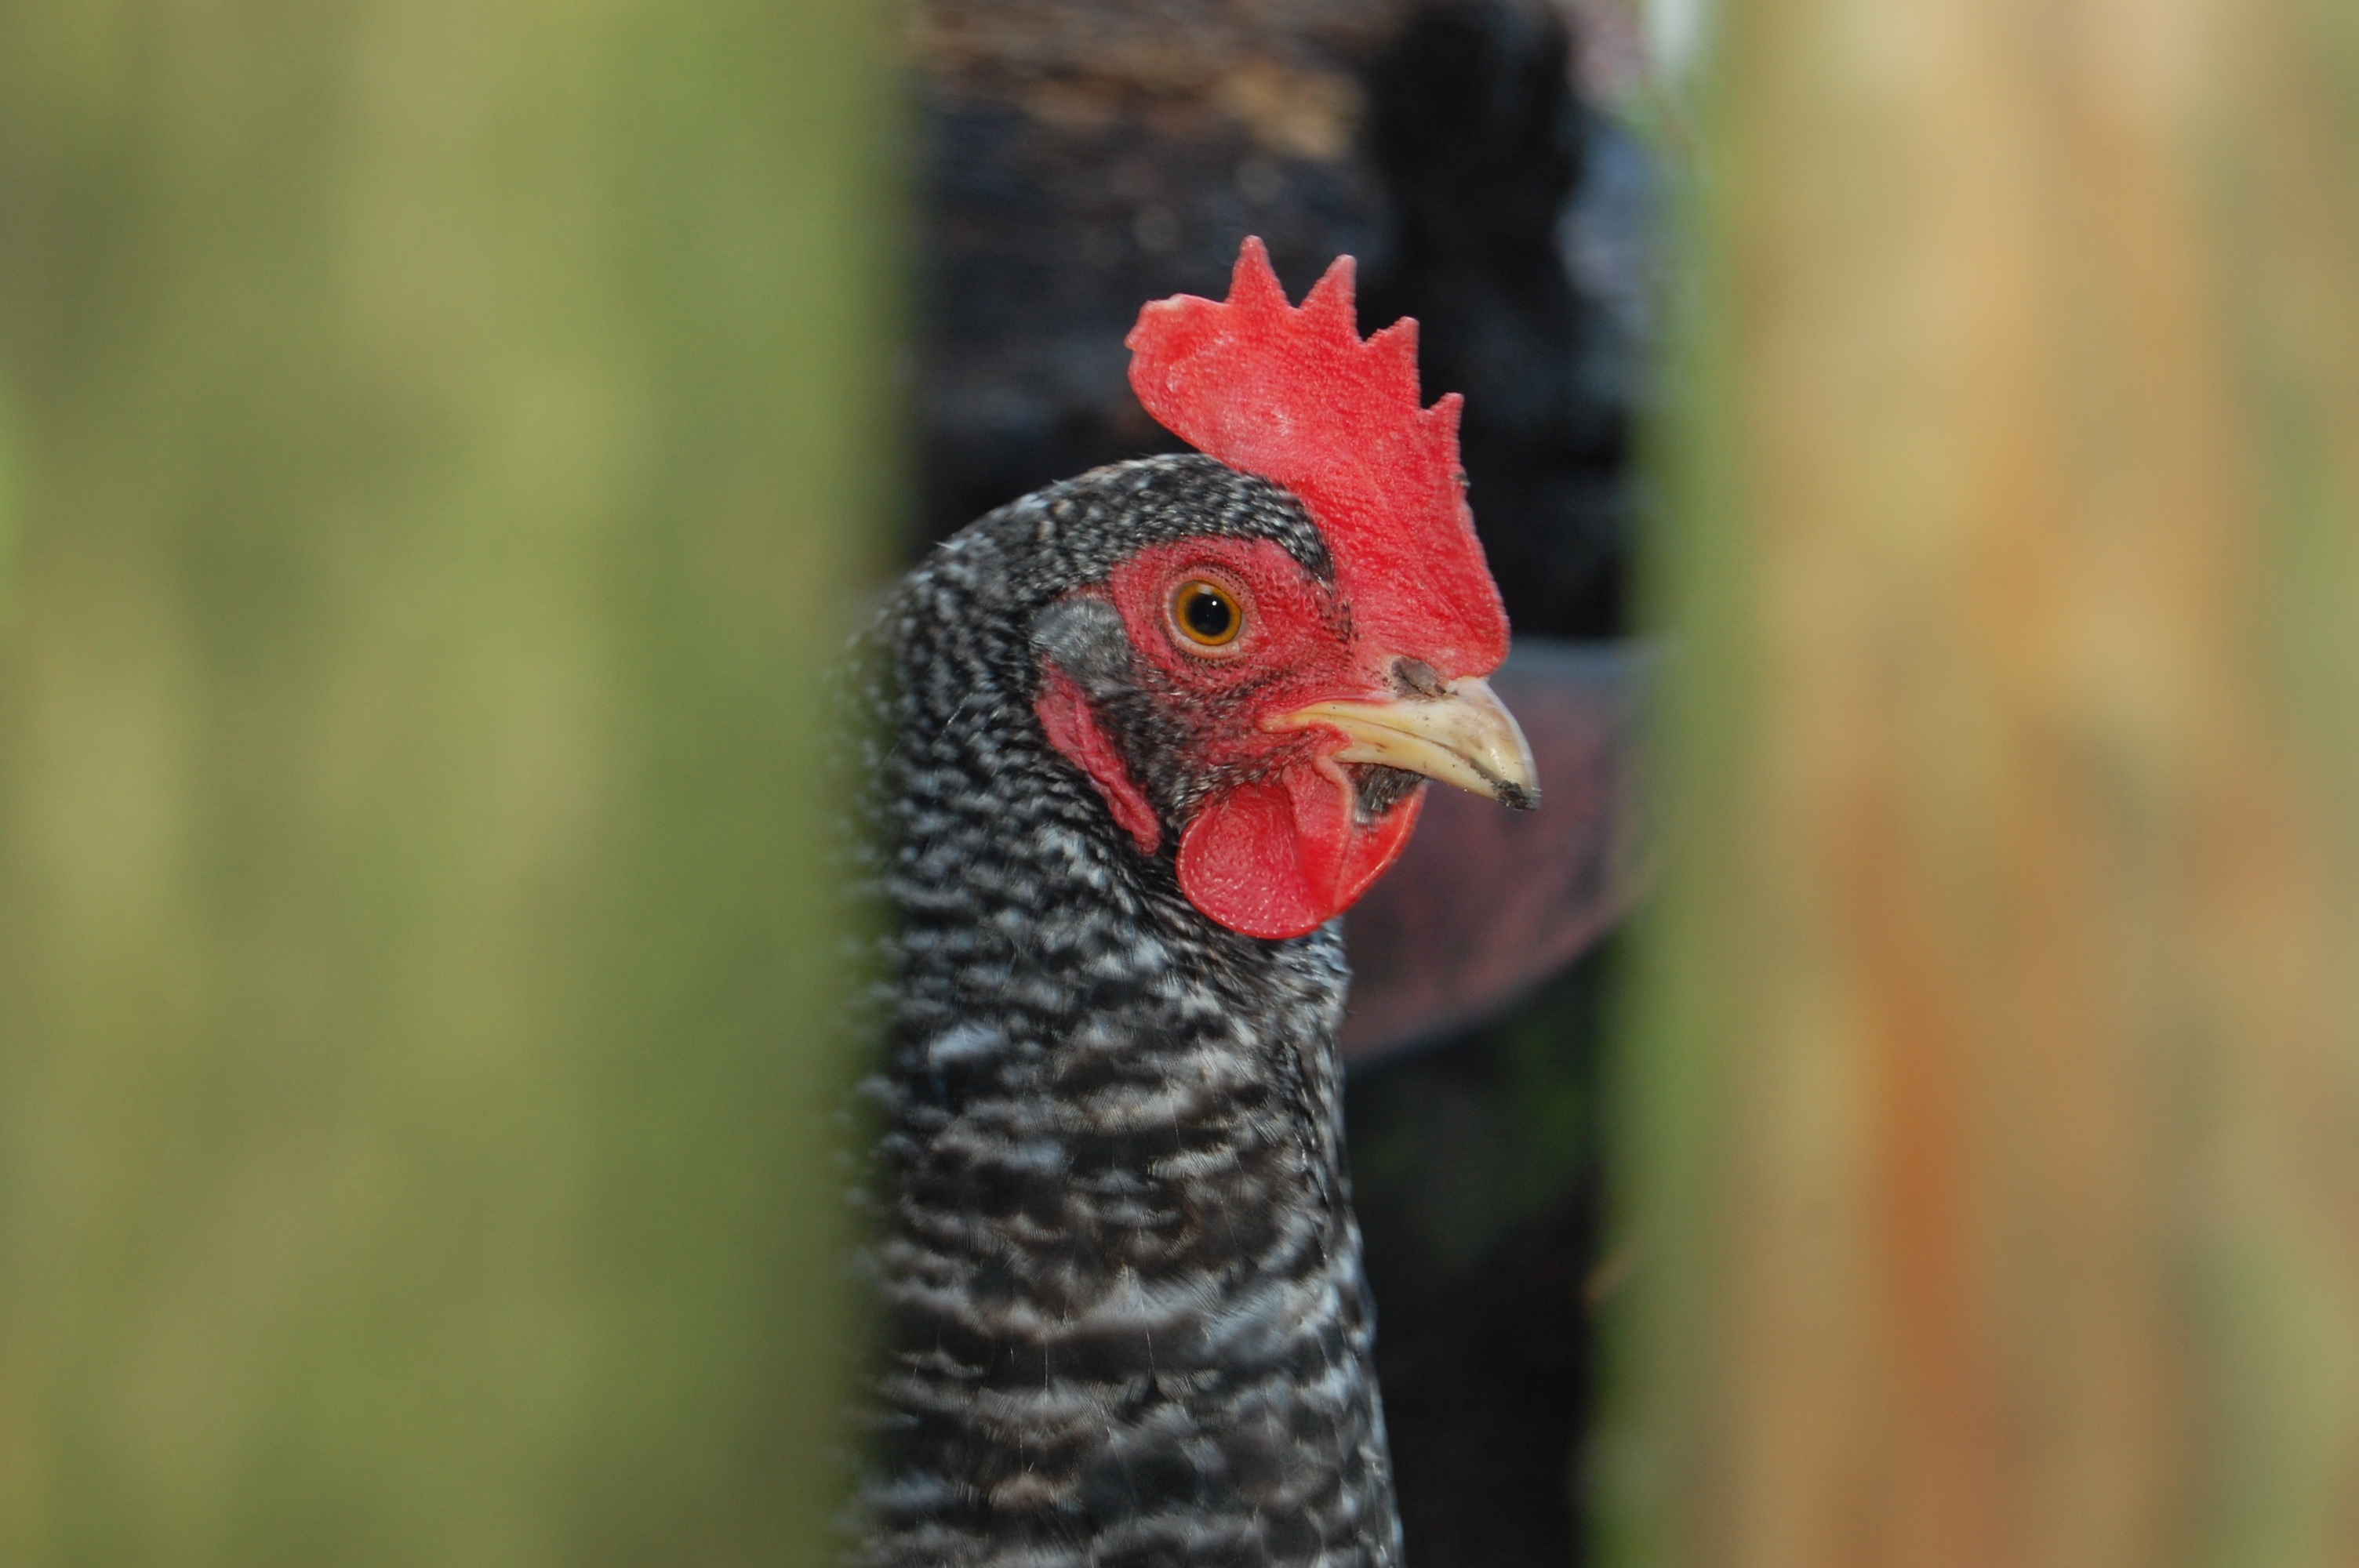
bird, beak, vertebrate, chicken, galliformes, fauna, close up, wildlife, rooster, phasianidae, fowl, wild turkey, pheasant